Praxis (art collaborative)

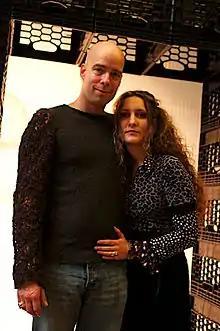
Carey and Bajo at the Whitney Museum, 2014

Praxis is an art collaborative composed of a husband and wife team. Brainard Carey (born October 7, 1968) is an American; Delia Bajo (born November 2, 1974) is a Spaniard. They live and work in New York City and New Haven, CT.